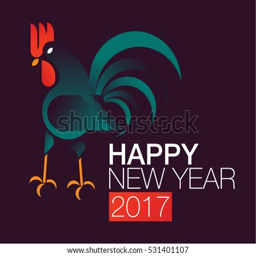
a constructive illustration of a rooster on new year dark